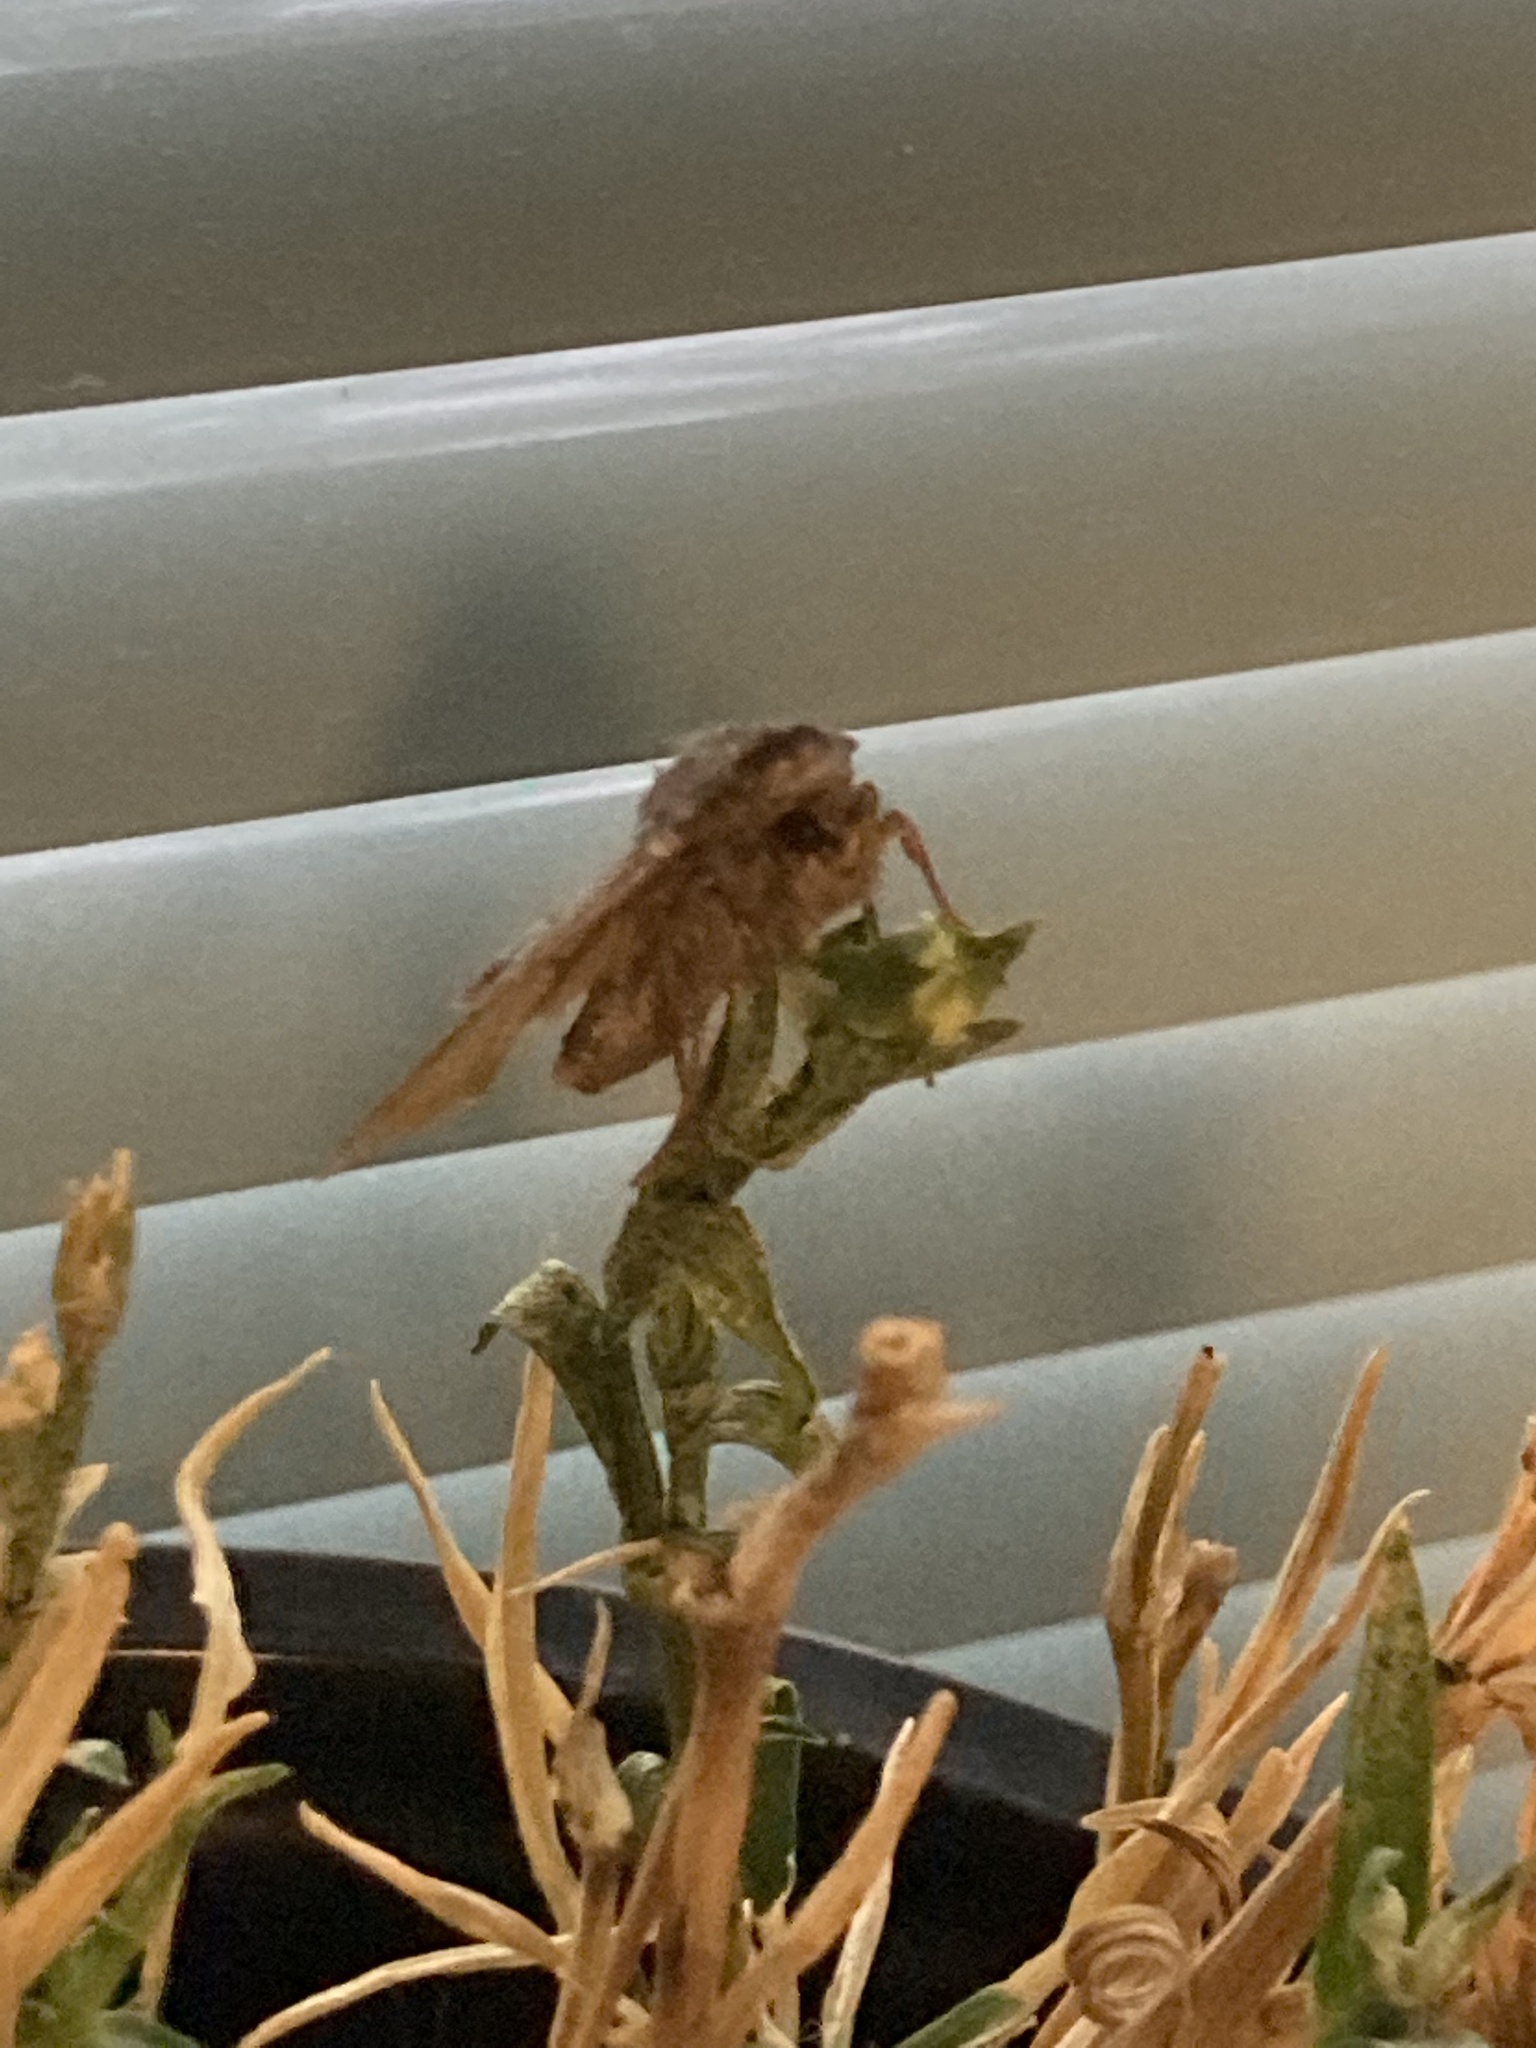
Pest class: cutworms